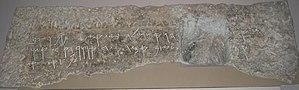
L'inscription de l'intendant royal ou inscription de Shebna est une inscription funéraire d'un fonctionnaire judéen du VIIᵉ siècle av. J.-C.. Elle est écrite en alphabet paléo-hébraïque et a été découverte dans une tombe de l'âge du fer à Jérusalem. Une nécropole avait été identifiée par Charles Clermont-Ganneau à la fin du XIXᵉ siècle sur les pentes du village de Siloam à l'est de la vieille ville de Jérusalem. Les tombes creusées dans le rocher avaient servi de cellules pour des ermites à l'époque byzantine puis de citerne à l'époque arabe. En 1946, une inscription est découverte au-dessus de l'entrée d'une des tombes. Elle est déchiffrée en 1953 par Nahman Avigad :